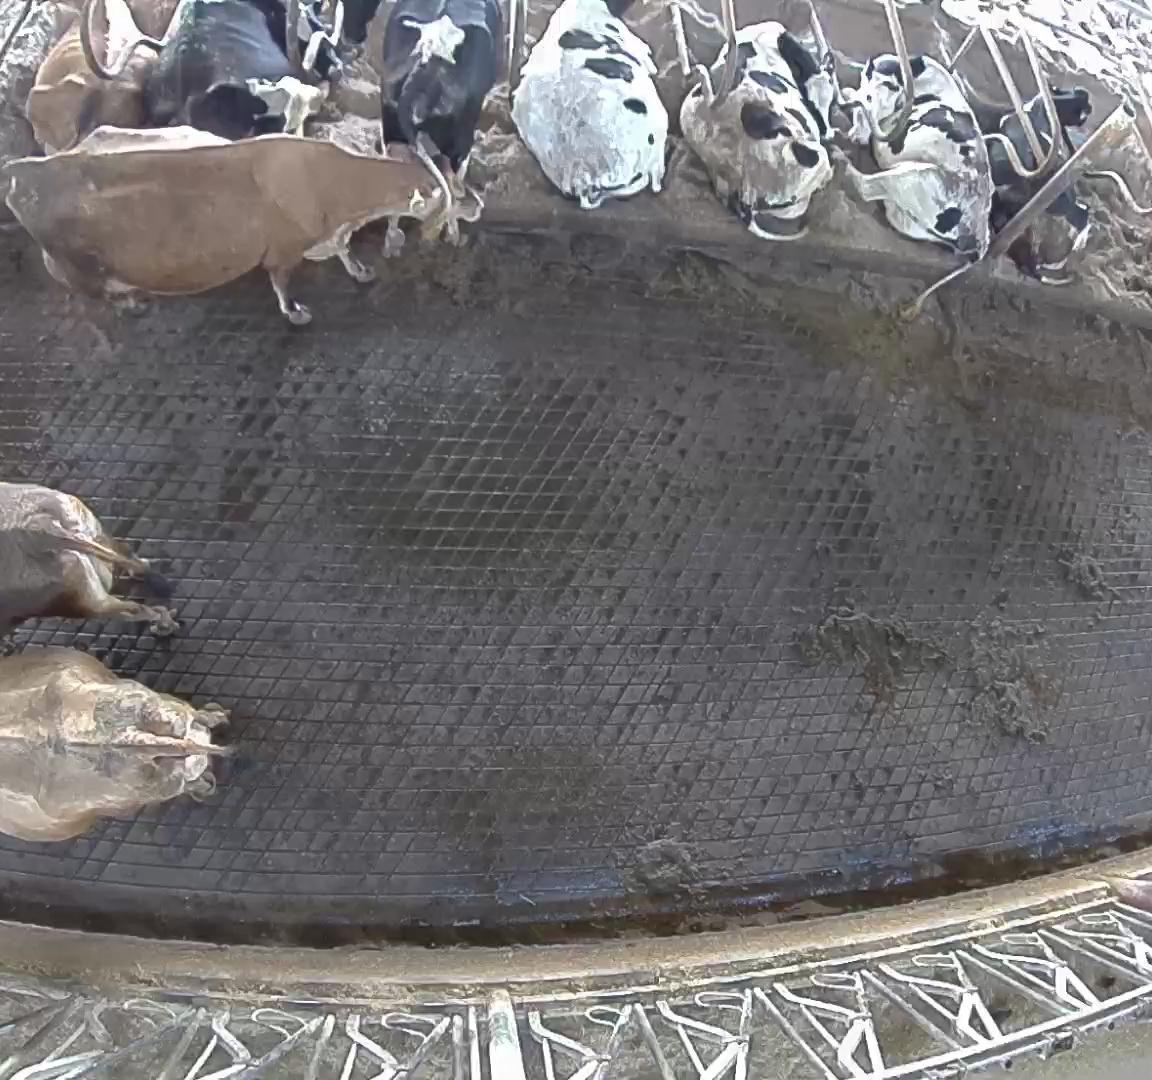
Number of cows: 10